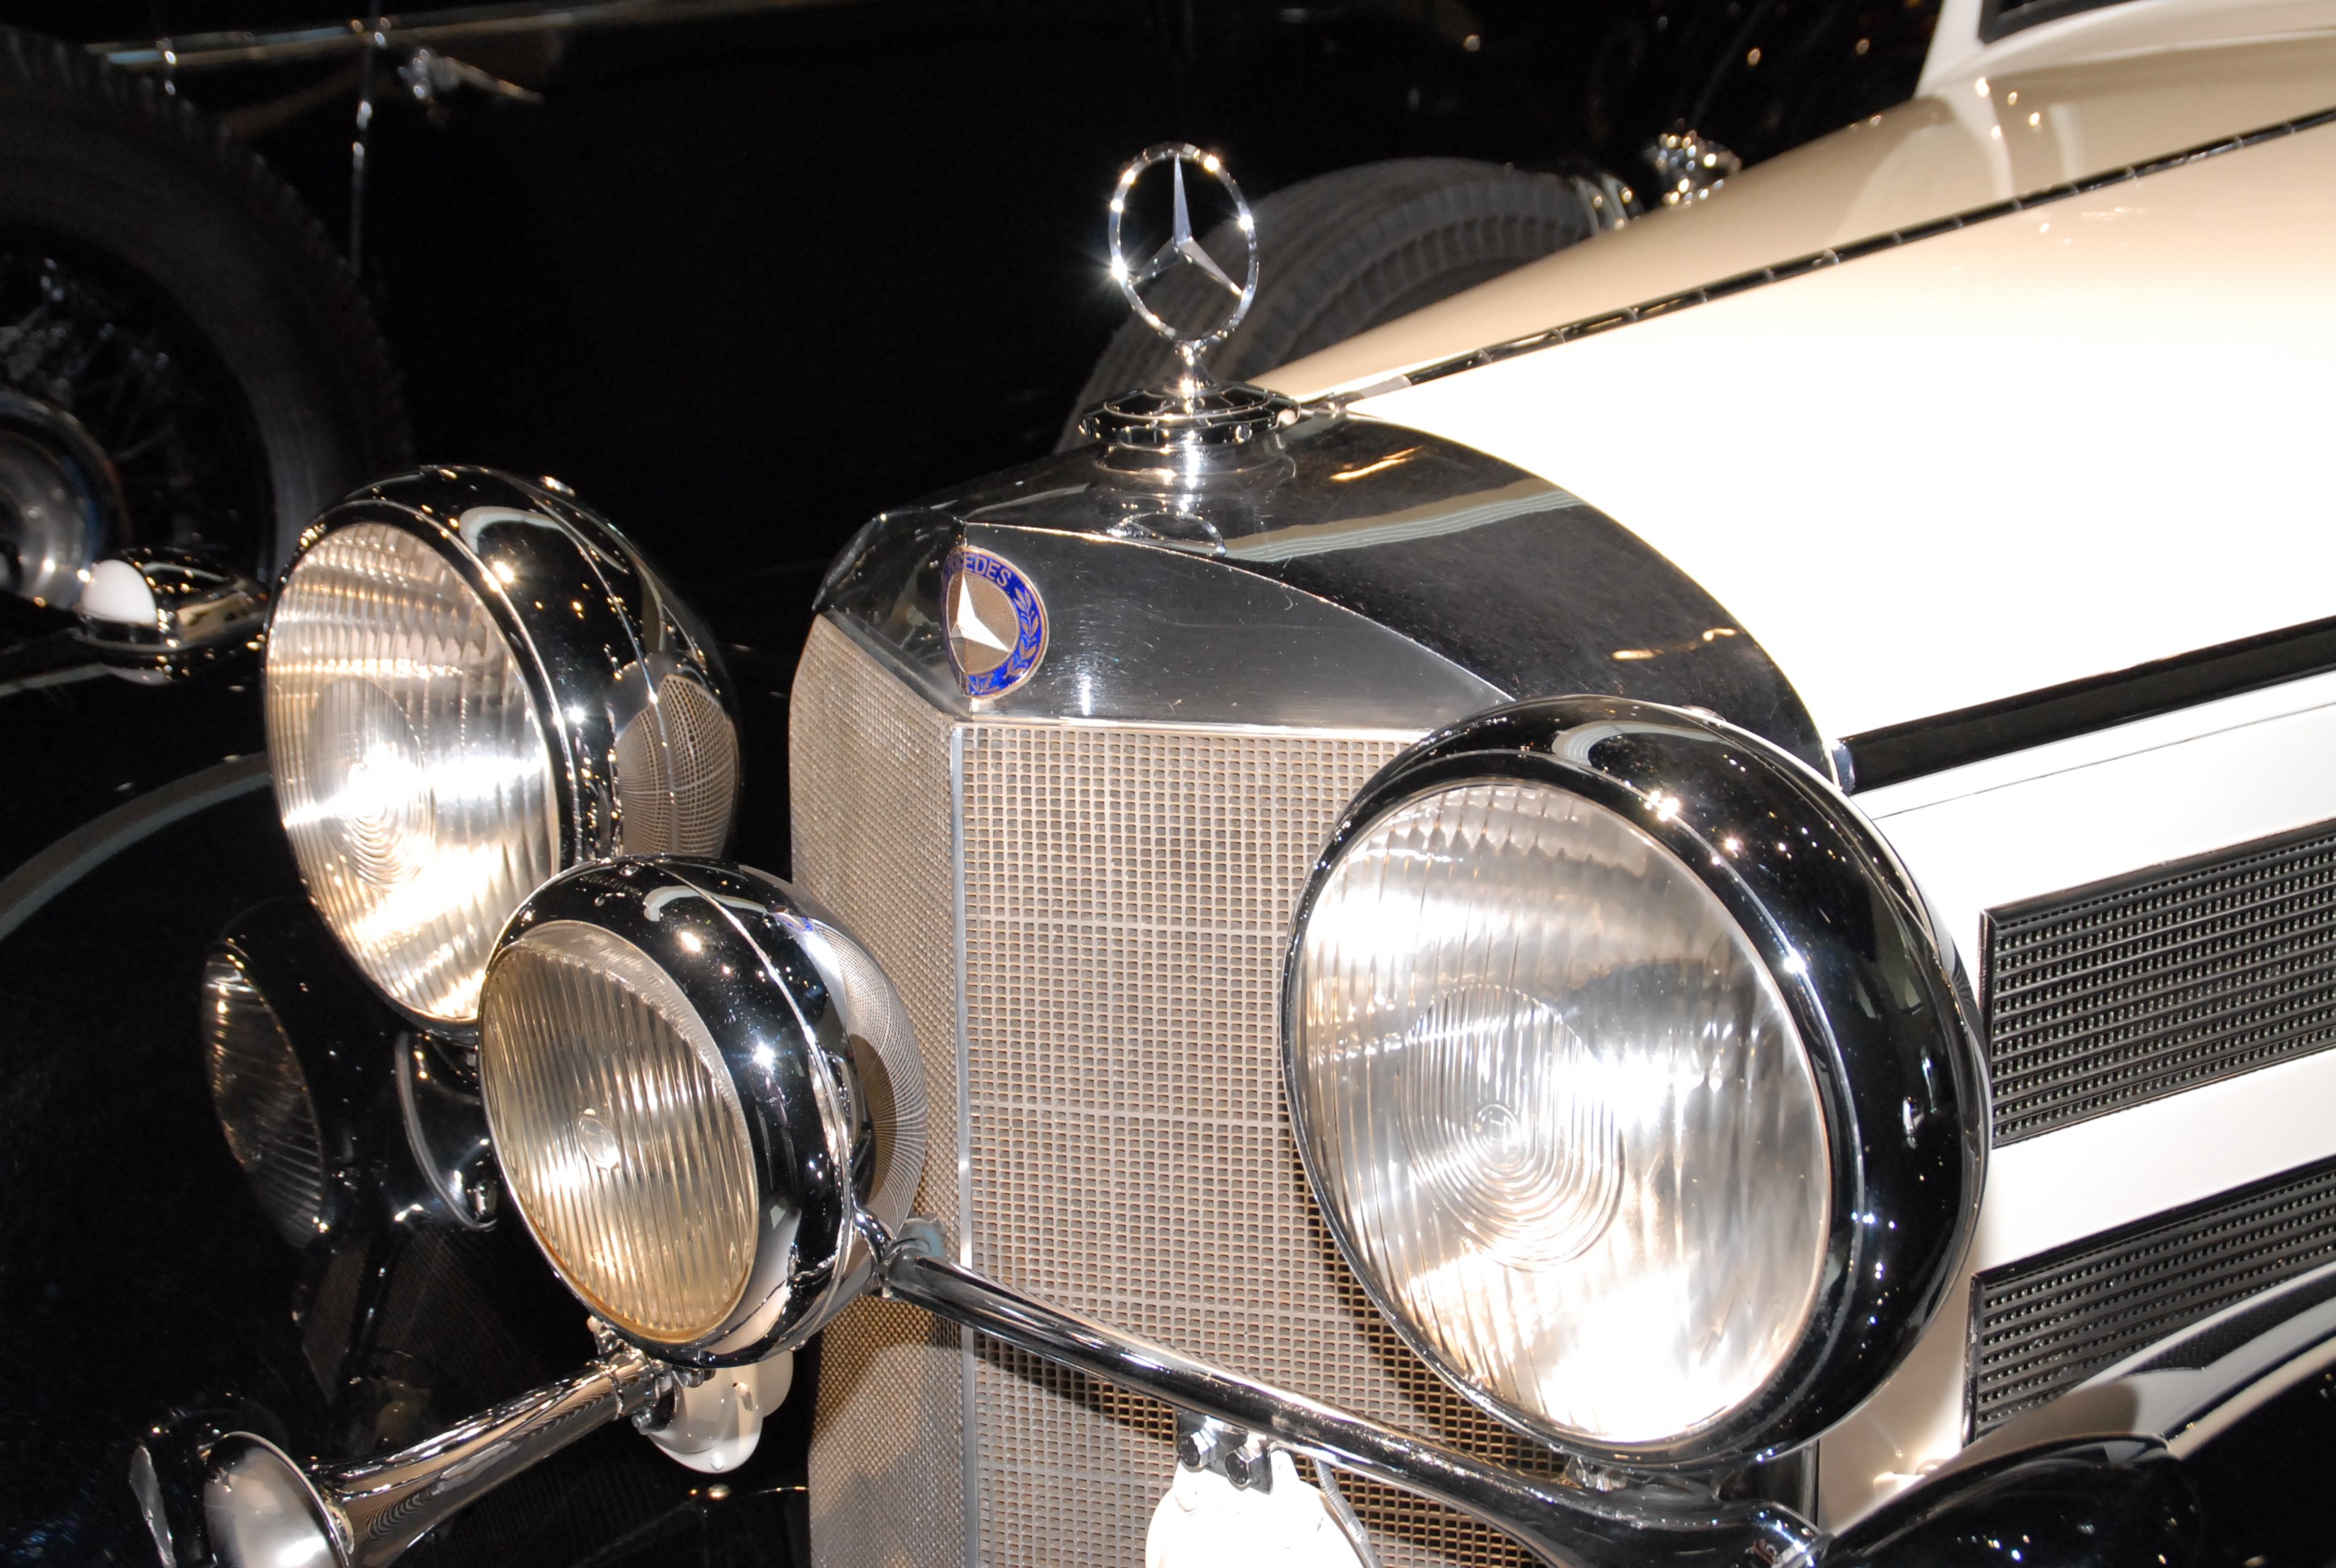
car, wheel, vehicle, motorcycle, auto, motor vehicle, vintage car, engine, oldtimer, mercedes, classic, exhibition, stuttgart, antique car, land vehicle, automobile make, automotive design